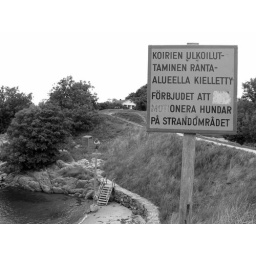
"It is forbidden to jack off your dog in the beach area"